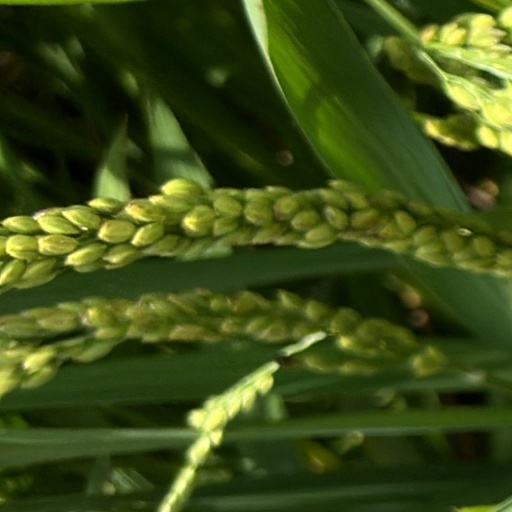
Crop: rice